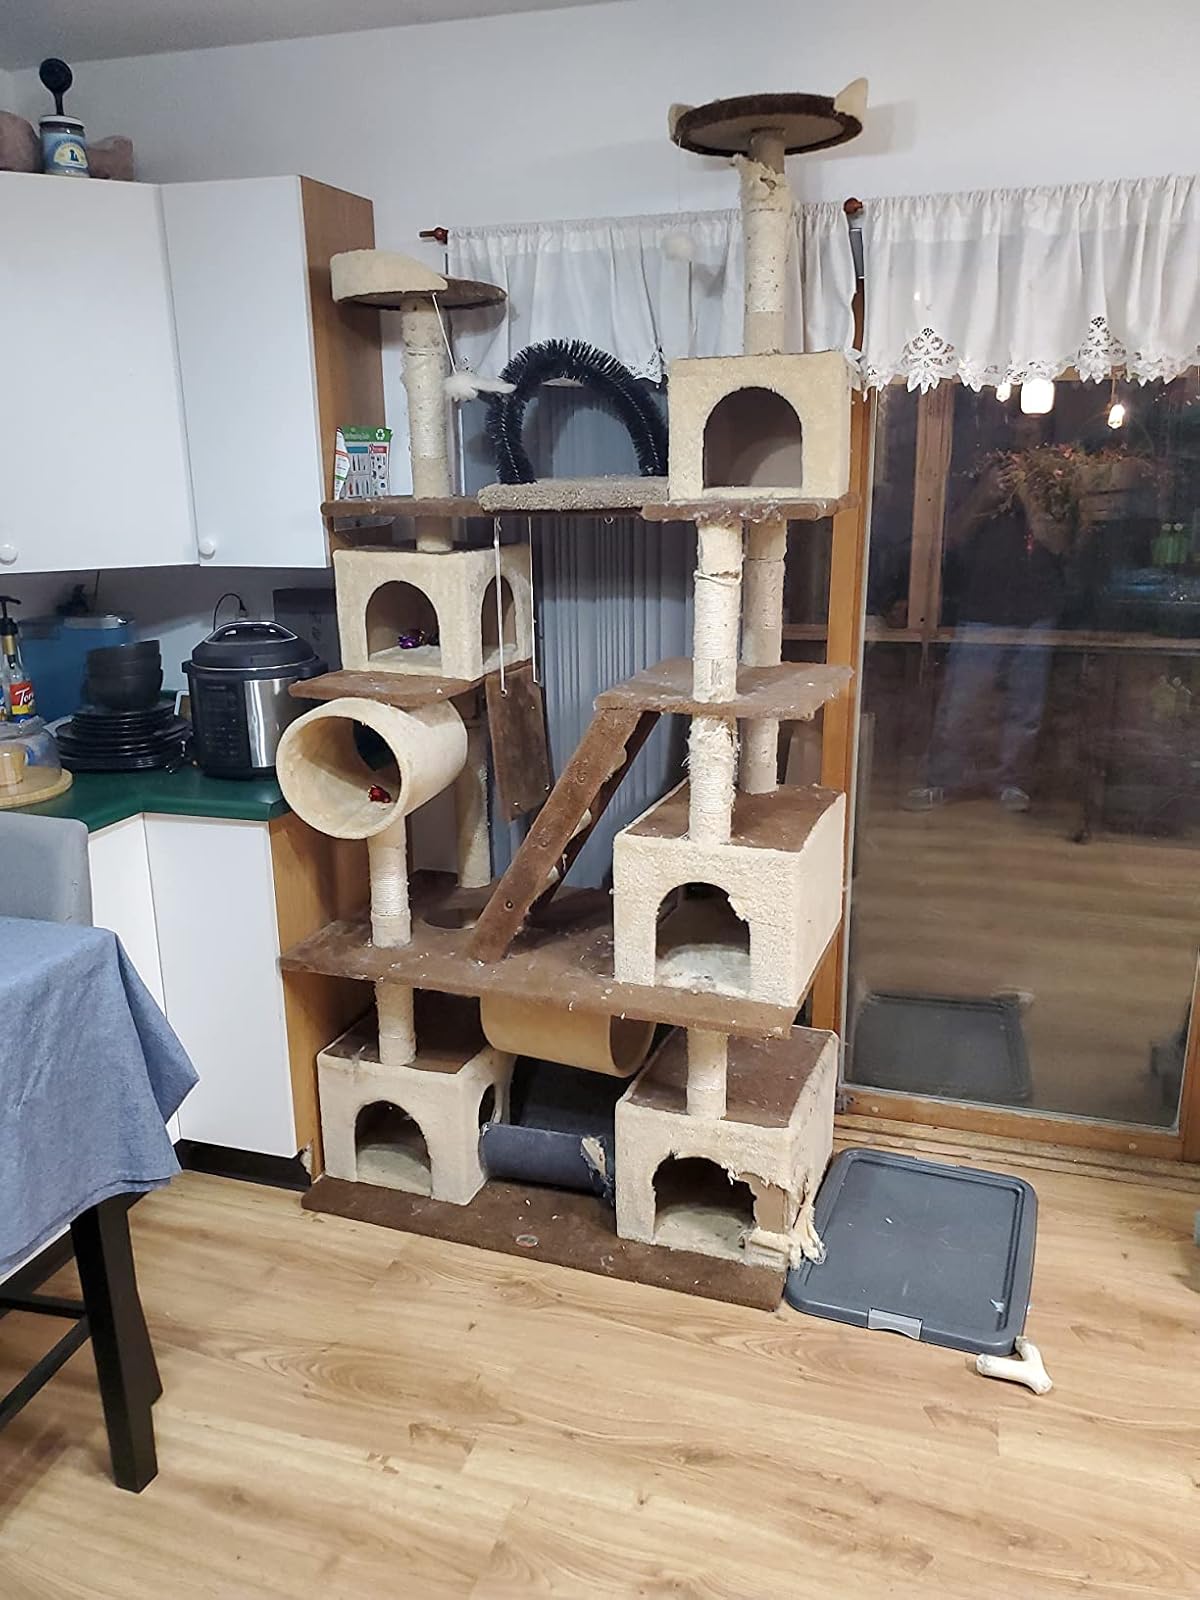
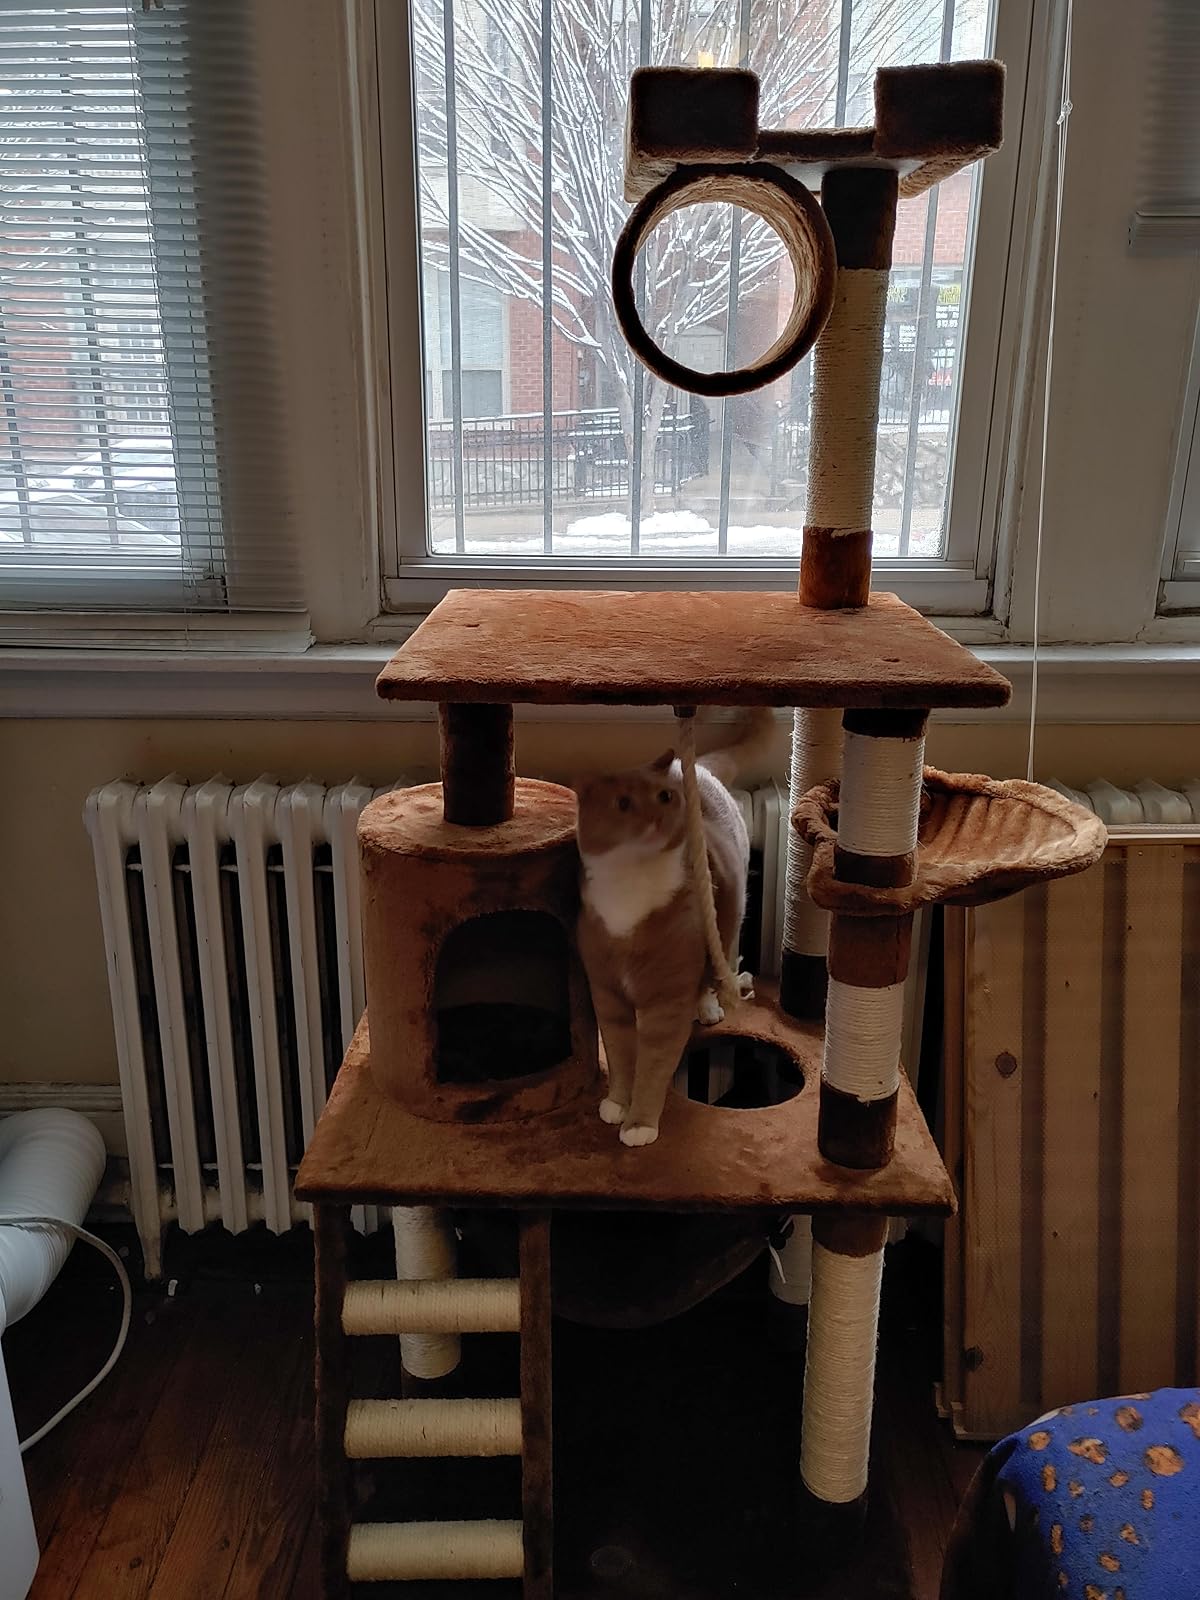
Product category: items_cat tree
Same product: no